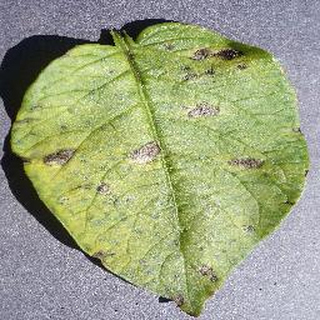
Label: potato_early_blight